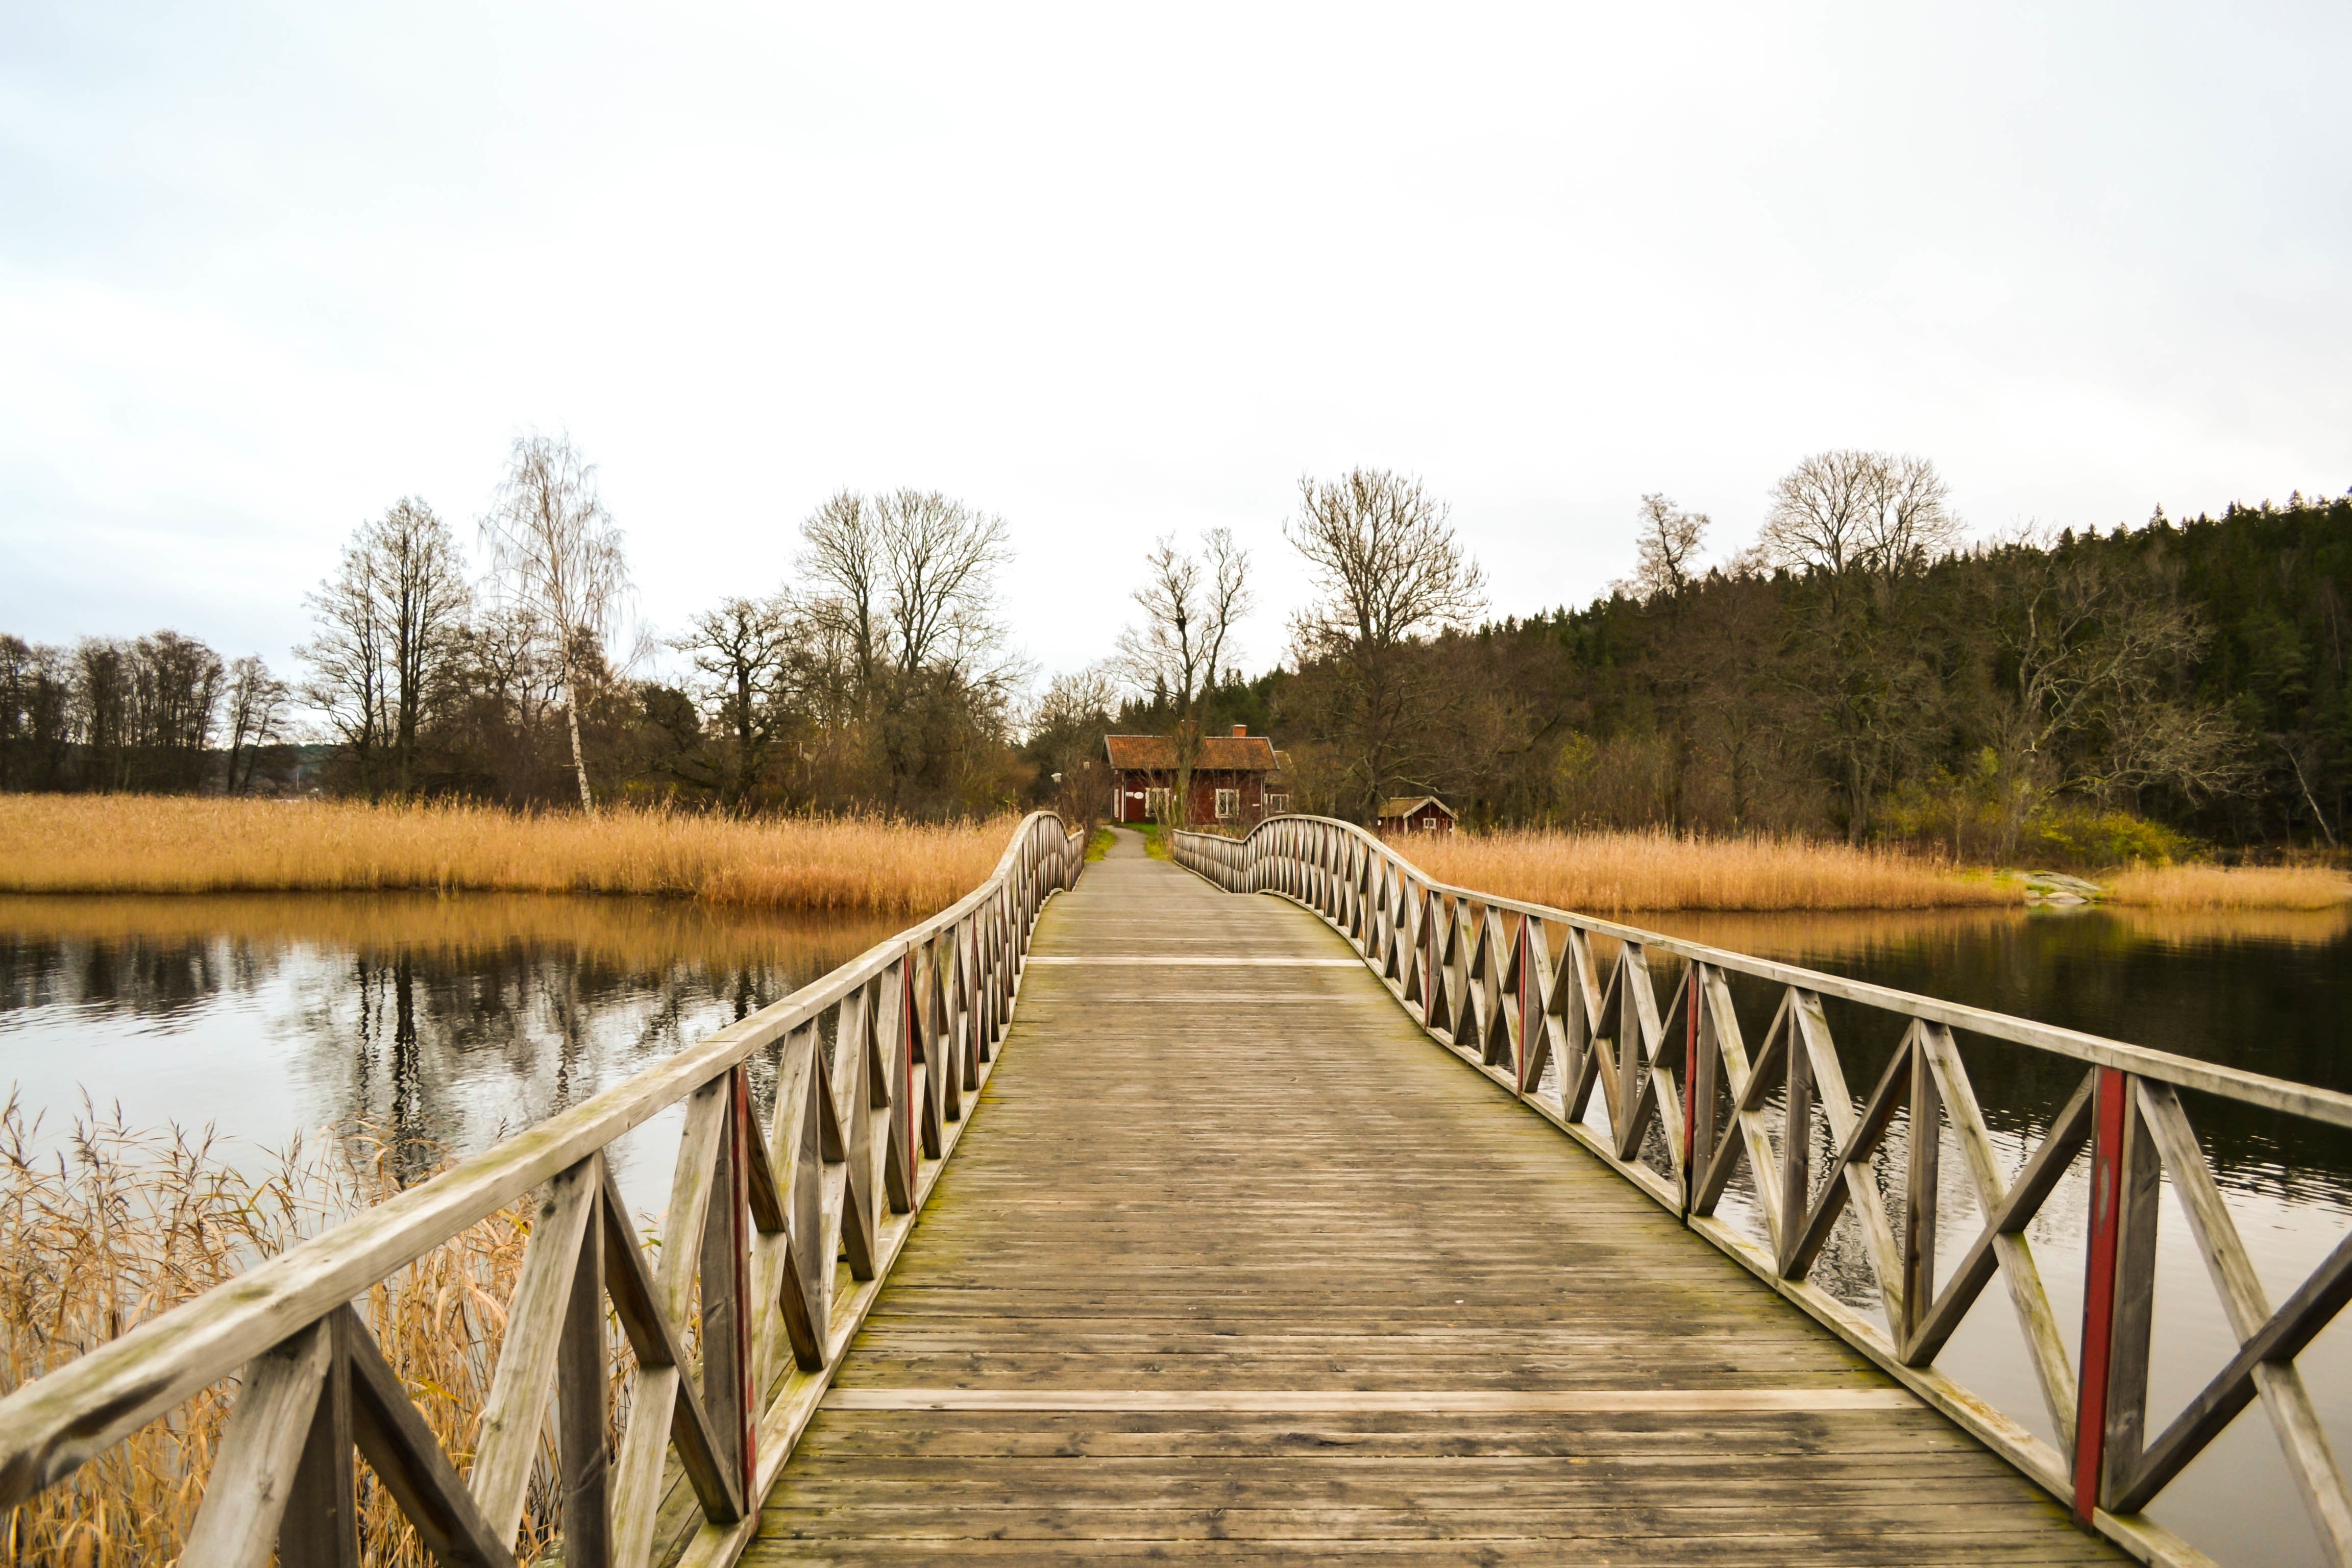
boardwalk, bridge, river, canal, walkway, reservoir, waterway, wetland, nonbuilding structure